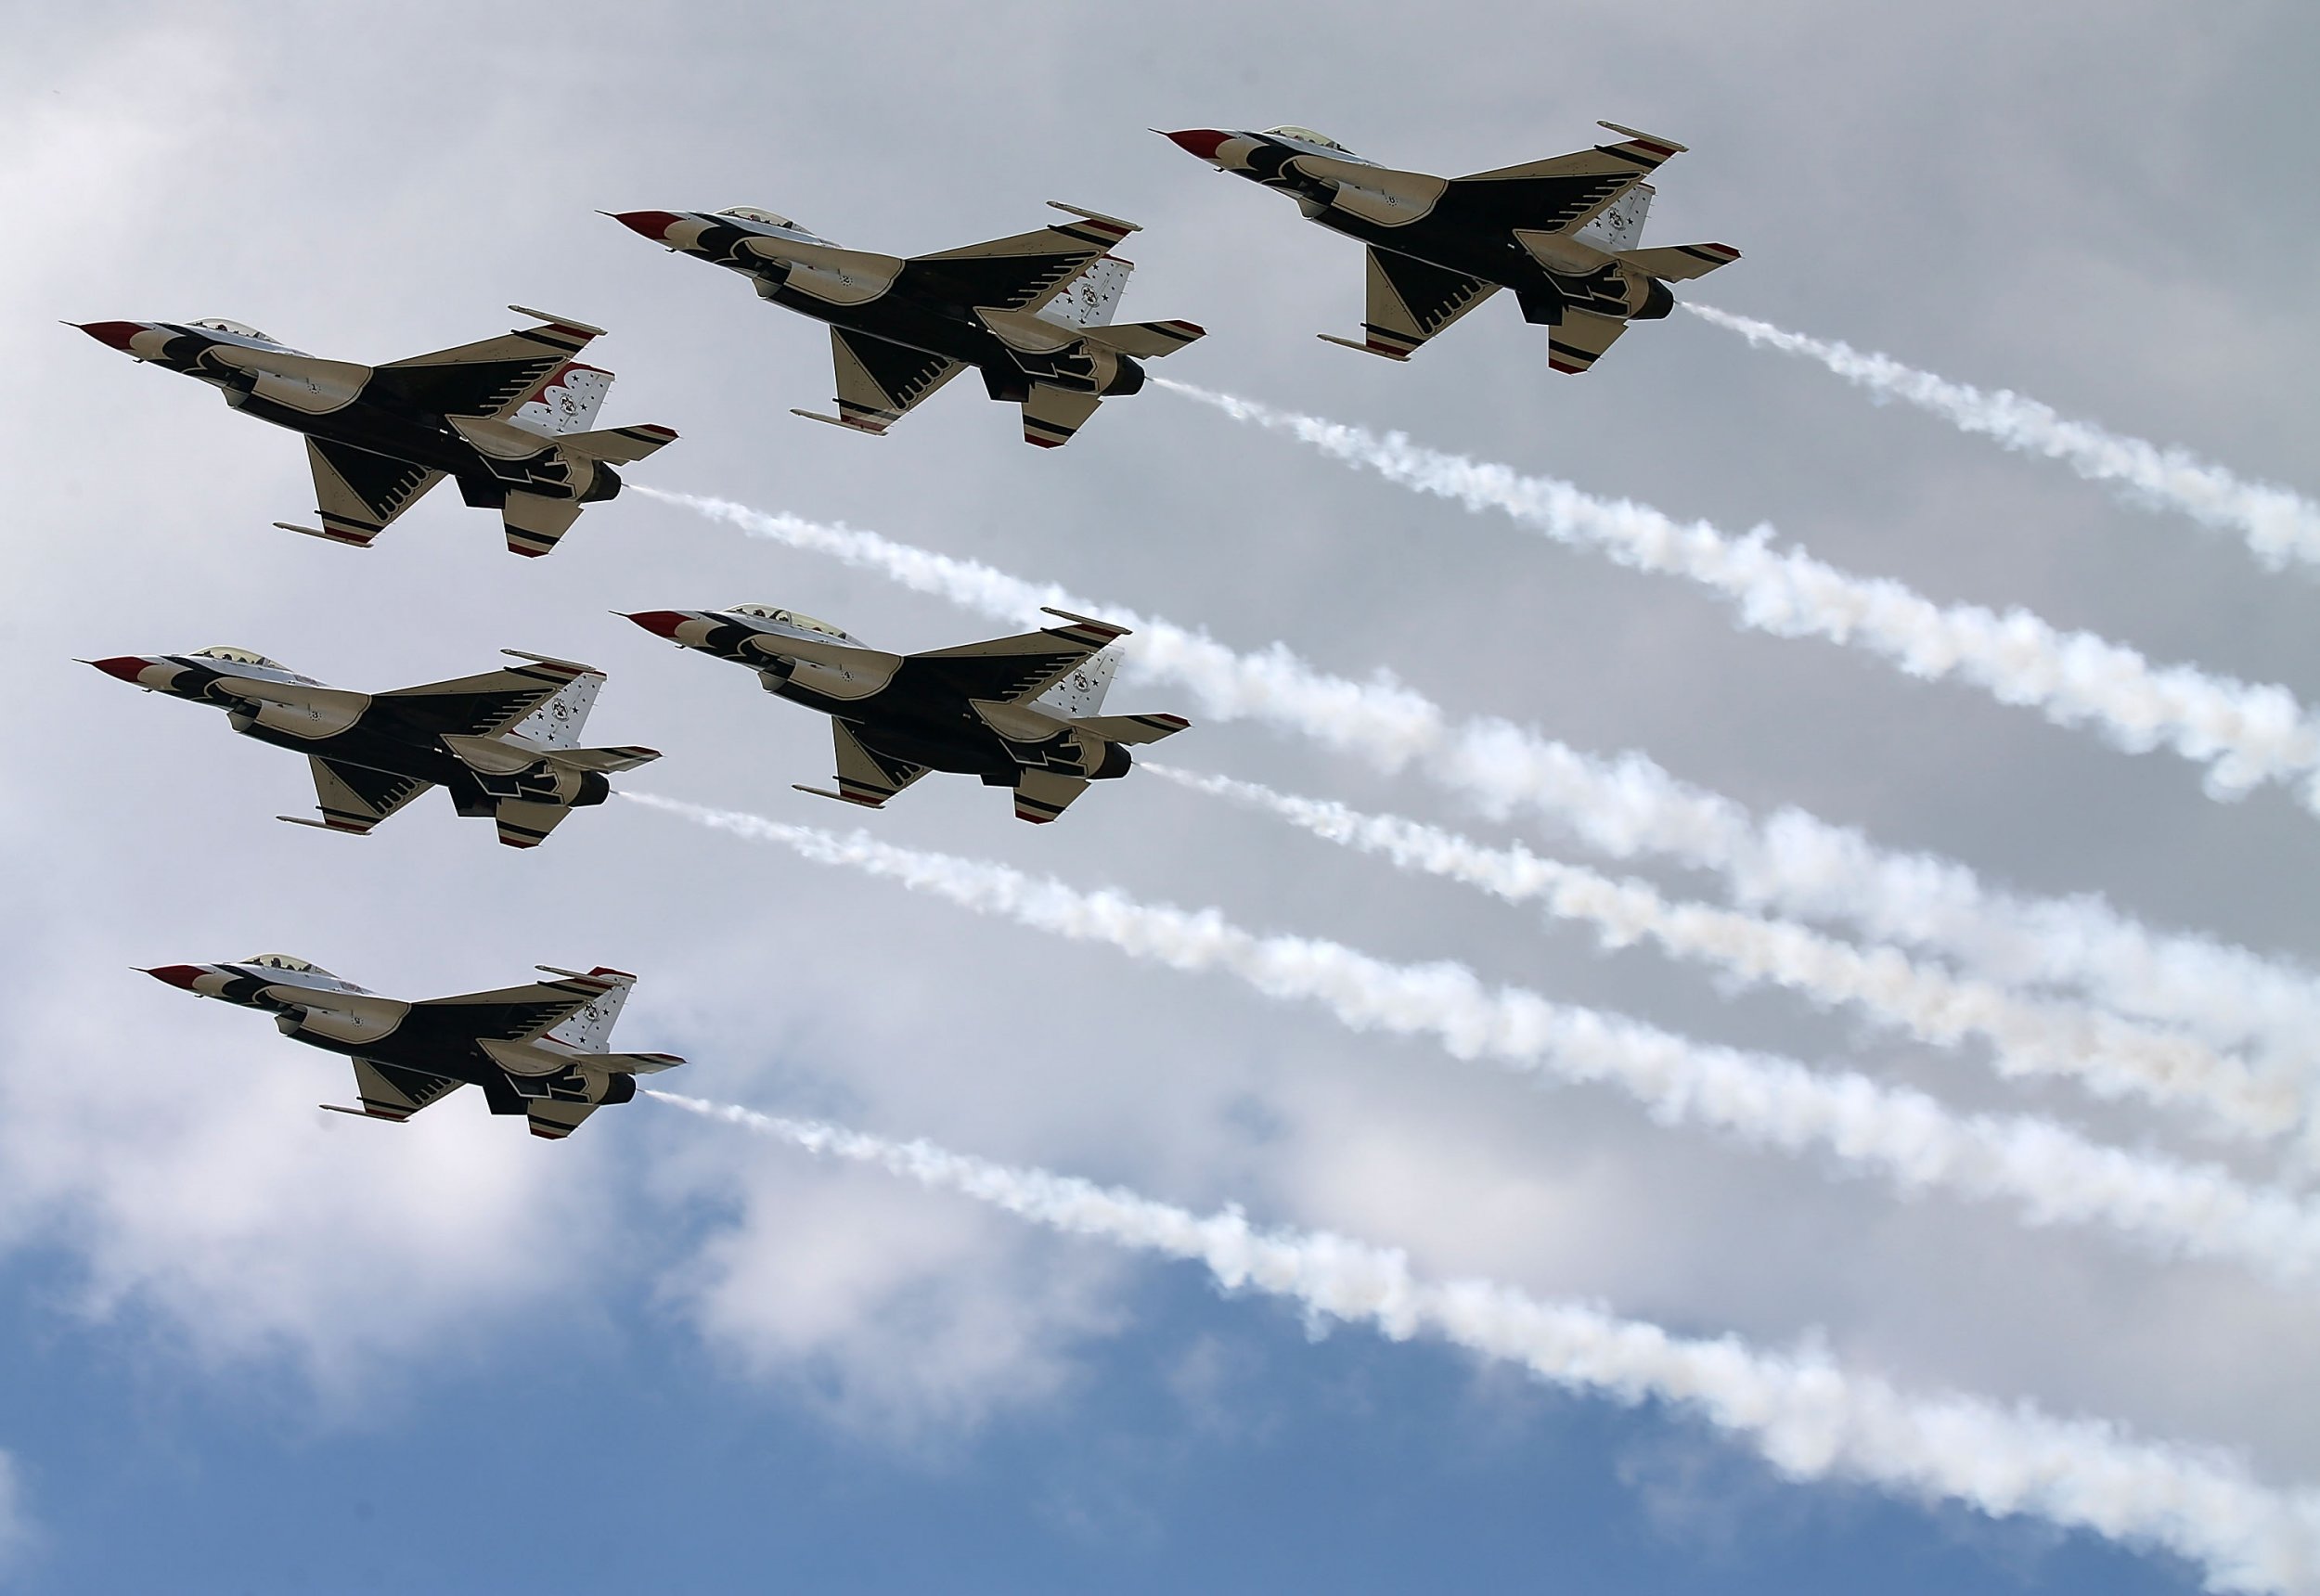
Vehicle type: Planes